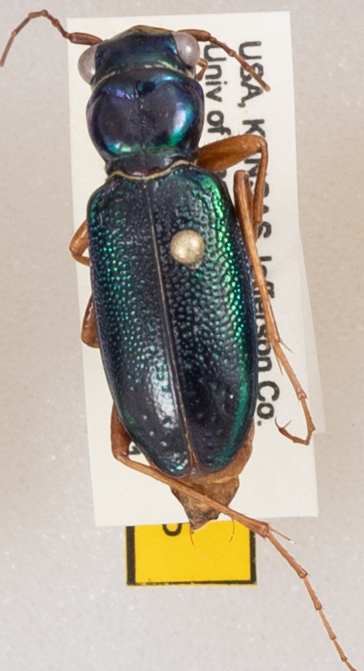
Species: Tetracha virginica
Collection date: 2019-10-01
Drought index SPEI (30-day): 0.286
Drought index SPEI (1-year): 1.69
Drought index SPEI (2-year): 0.7136